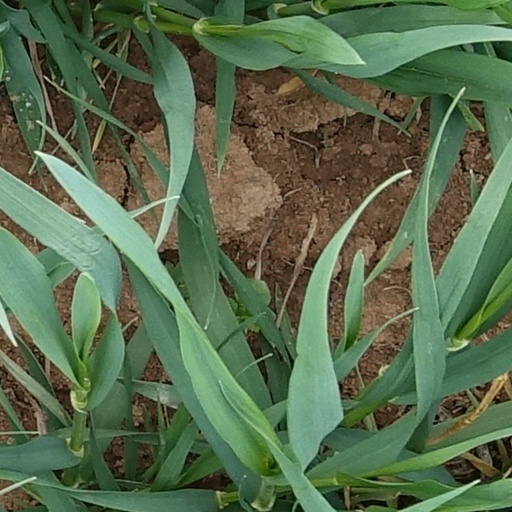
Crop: wheat